Zvi Preigerzon

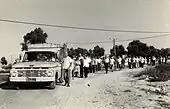
Zvi Preigerzon – Shefayim funeral Procession June 22, 1970

On March 15, 1969, Zvi Preigerzon died from a complicated heart attack in Moscow and was cremated. Rather befitting the complicated nature of the author's life, his journey would only end in 1970 in the very country of which he wrote and to which he wished to return.